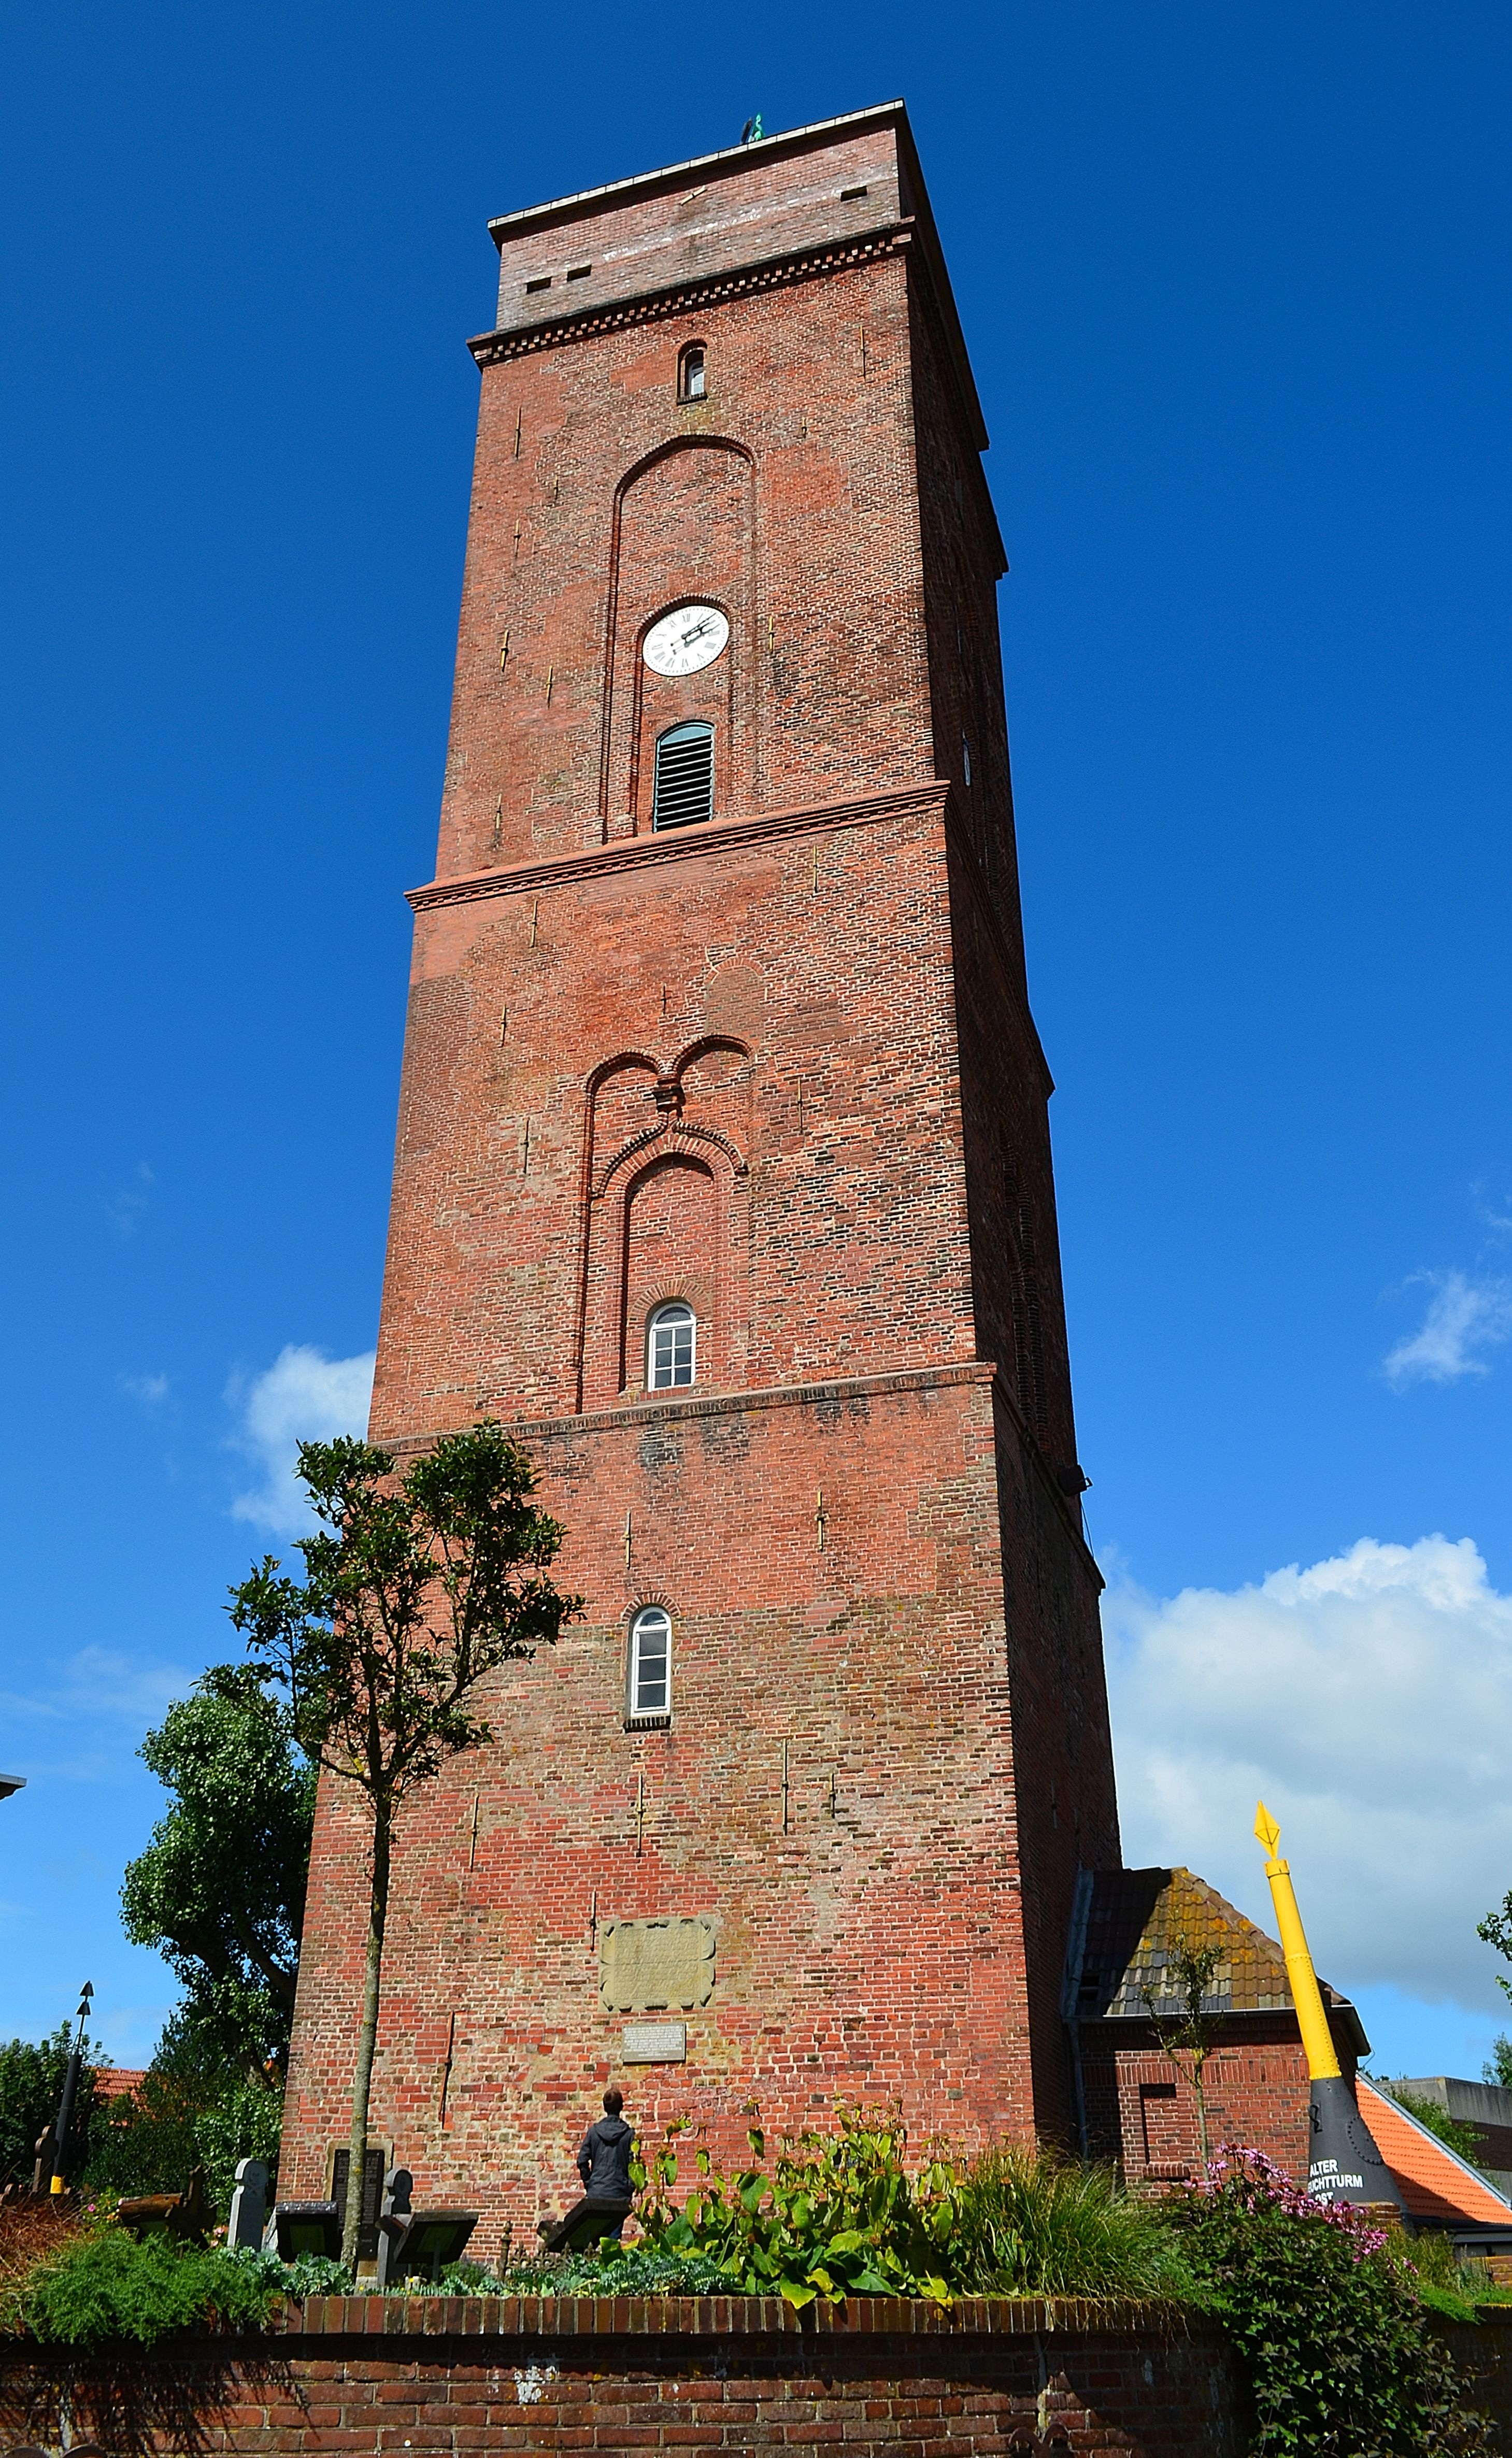
lighthouse, building, tower, island, landmark, beacon, church, place of worship, bell tower, steeple, shipping, borkum